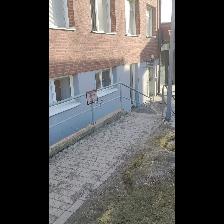
Label: NonHuman